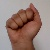
The image shows a hand gesture representing the letter 'A' in Indian Sign Language.